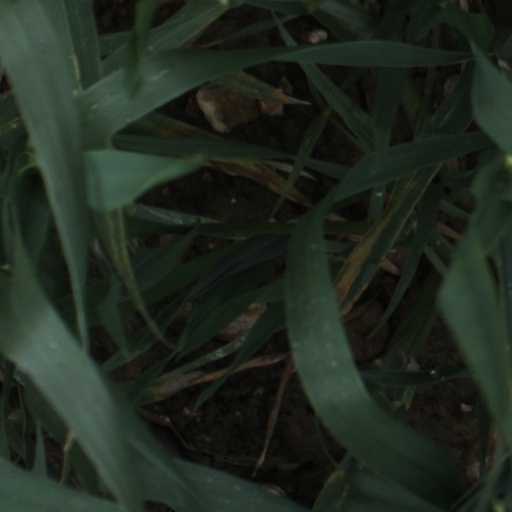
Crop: wheat